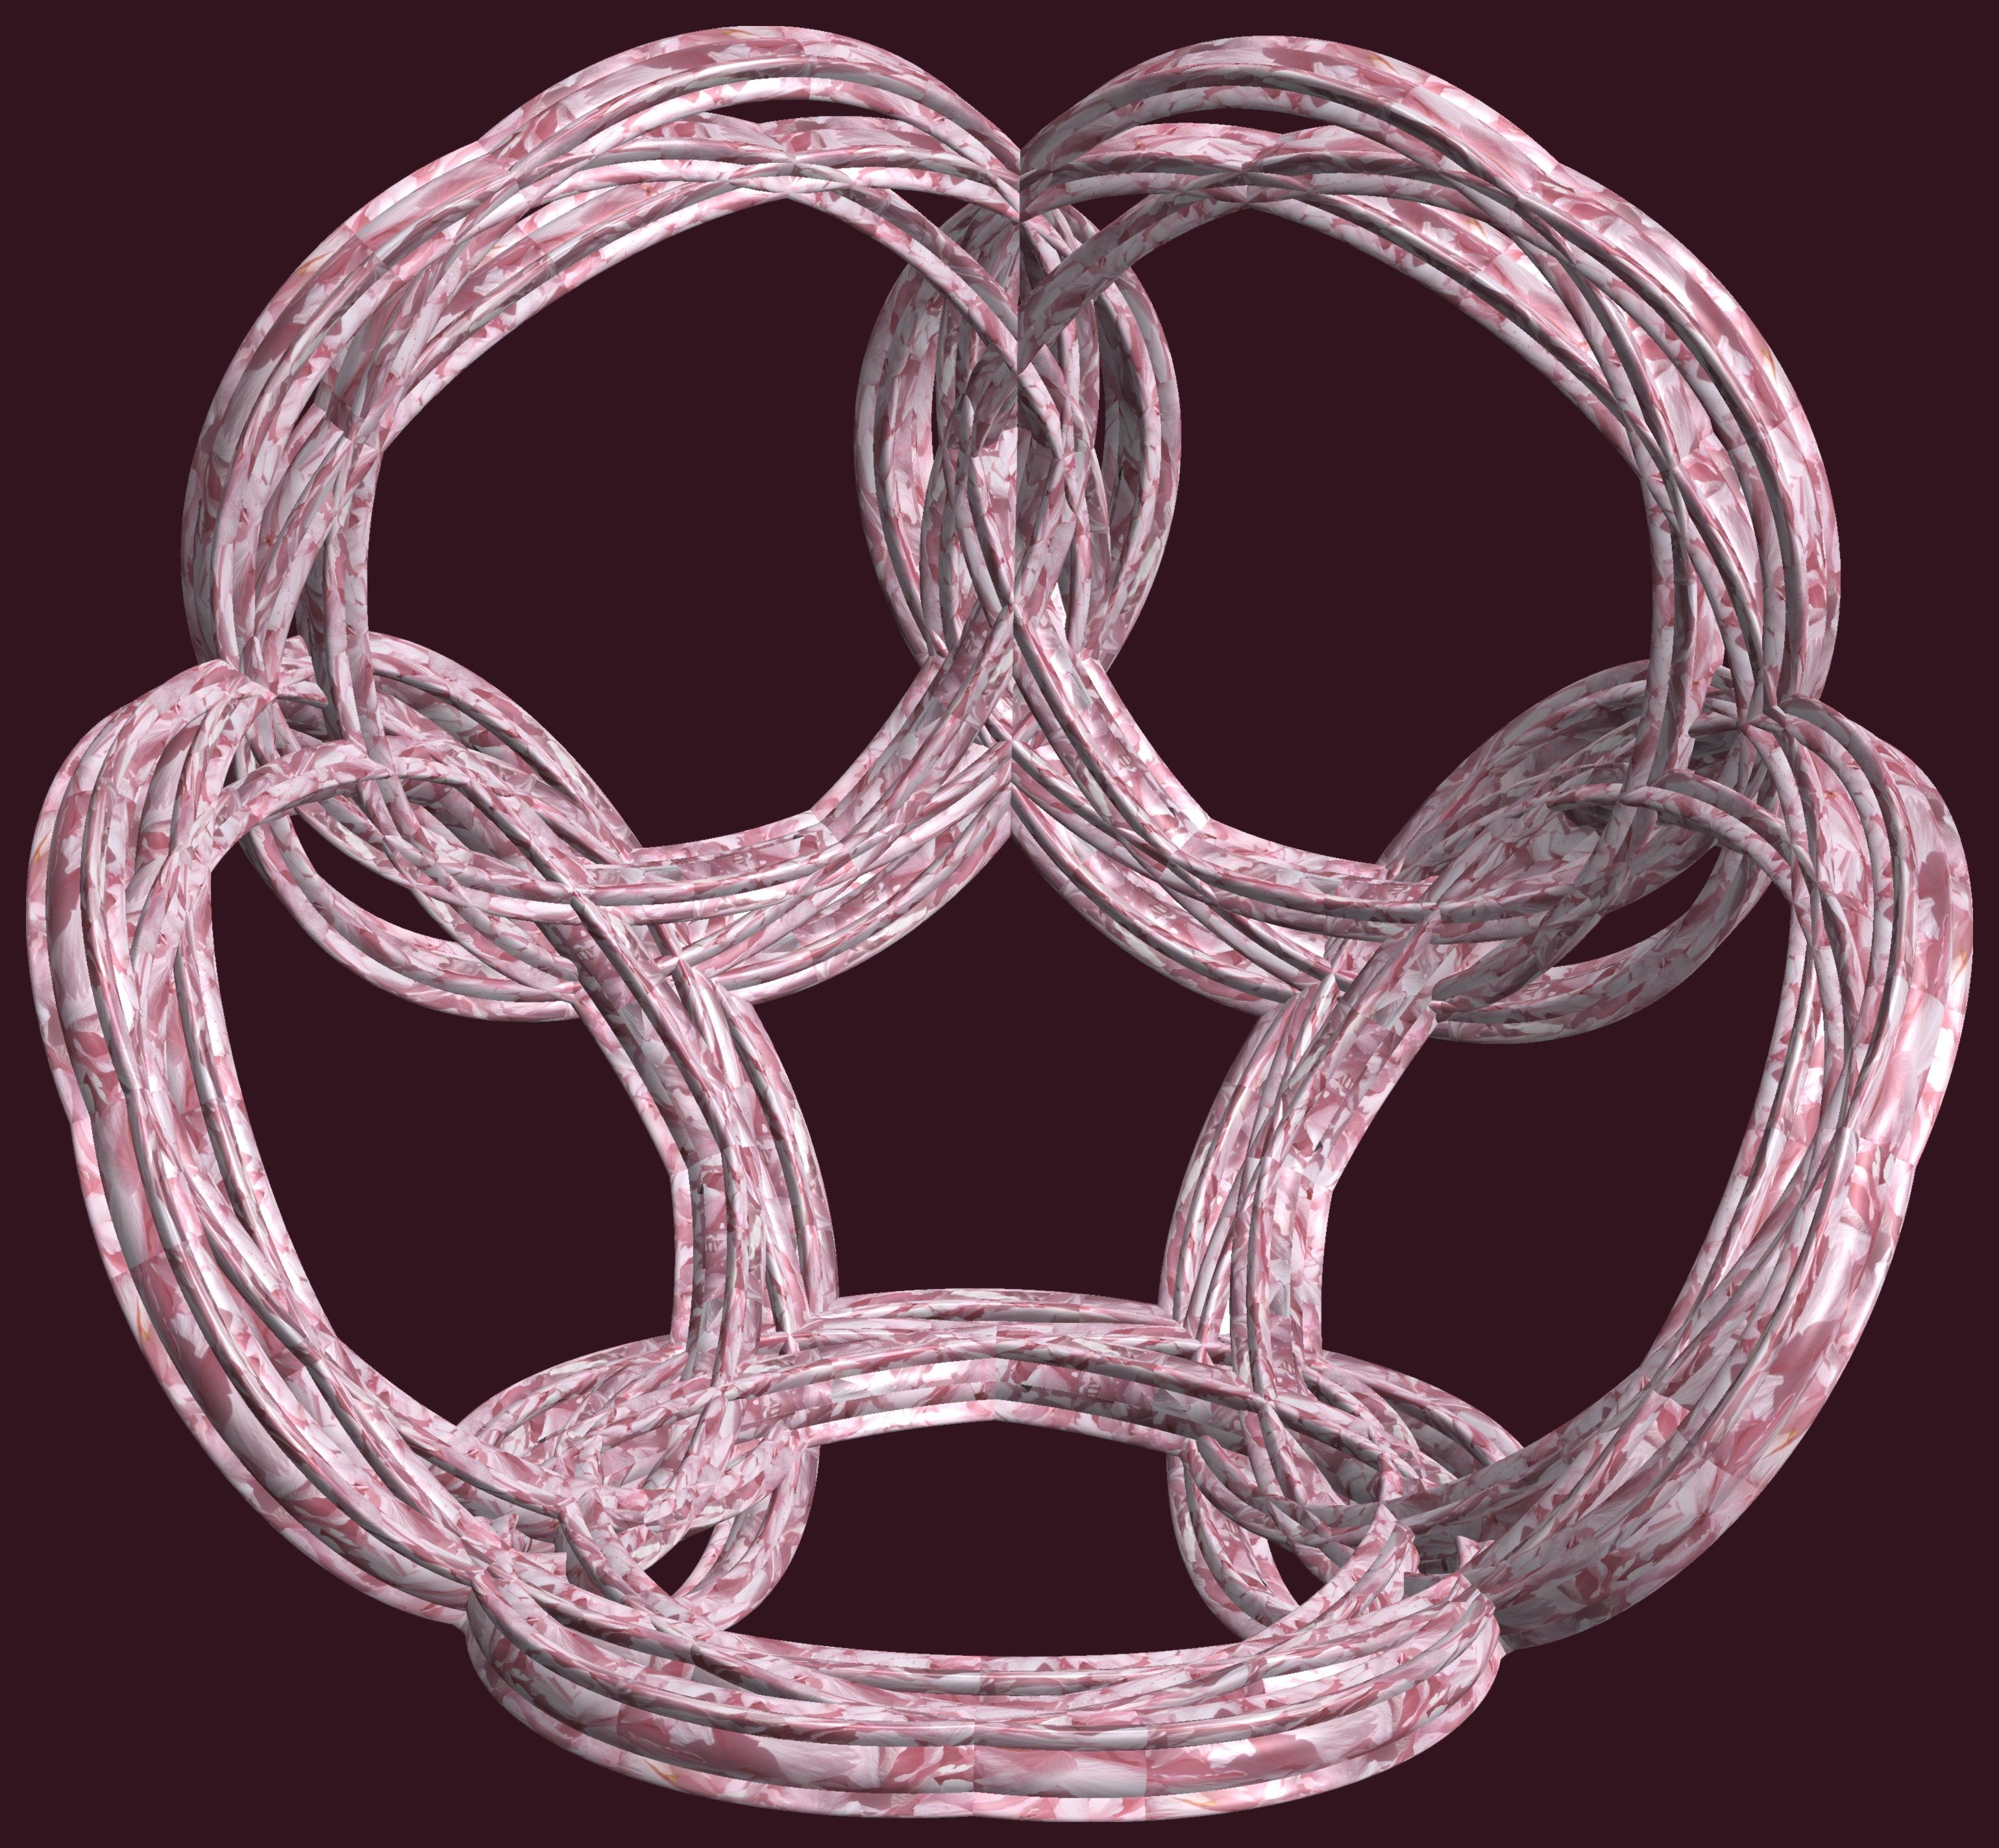
structure, texture, chain, pattern, metal, circle, jewellery, font, figure, design, symmetry, 3d, graphic, rings, torus, mathematica, cg, parametricplot3d, code, program, algorithm, abstruct, mapping, lissajous